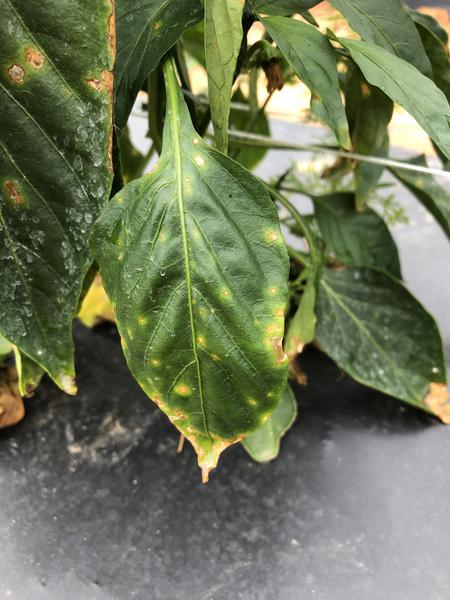
Plant: Bell pepper
Disease: bell pepper bacterial spot